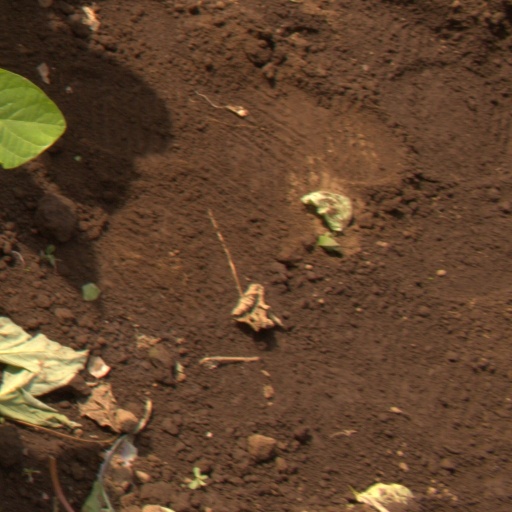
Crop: soybean